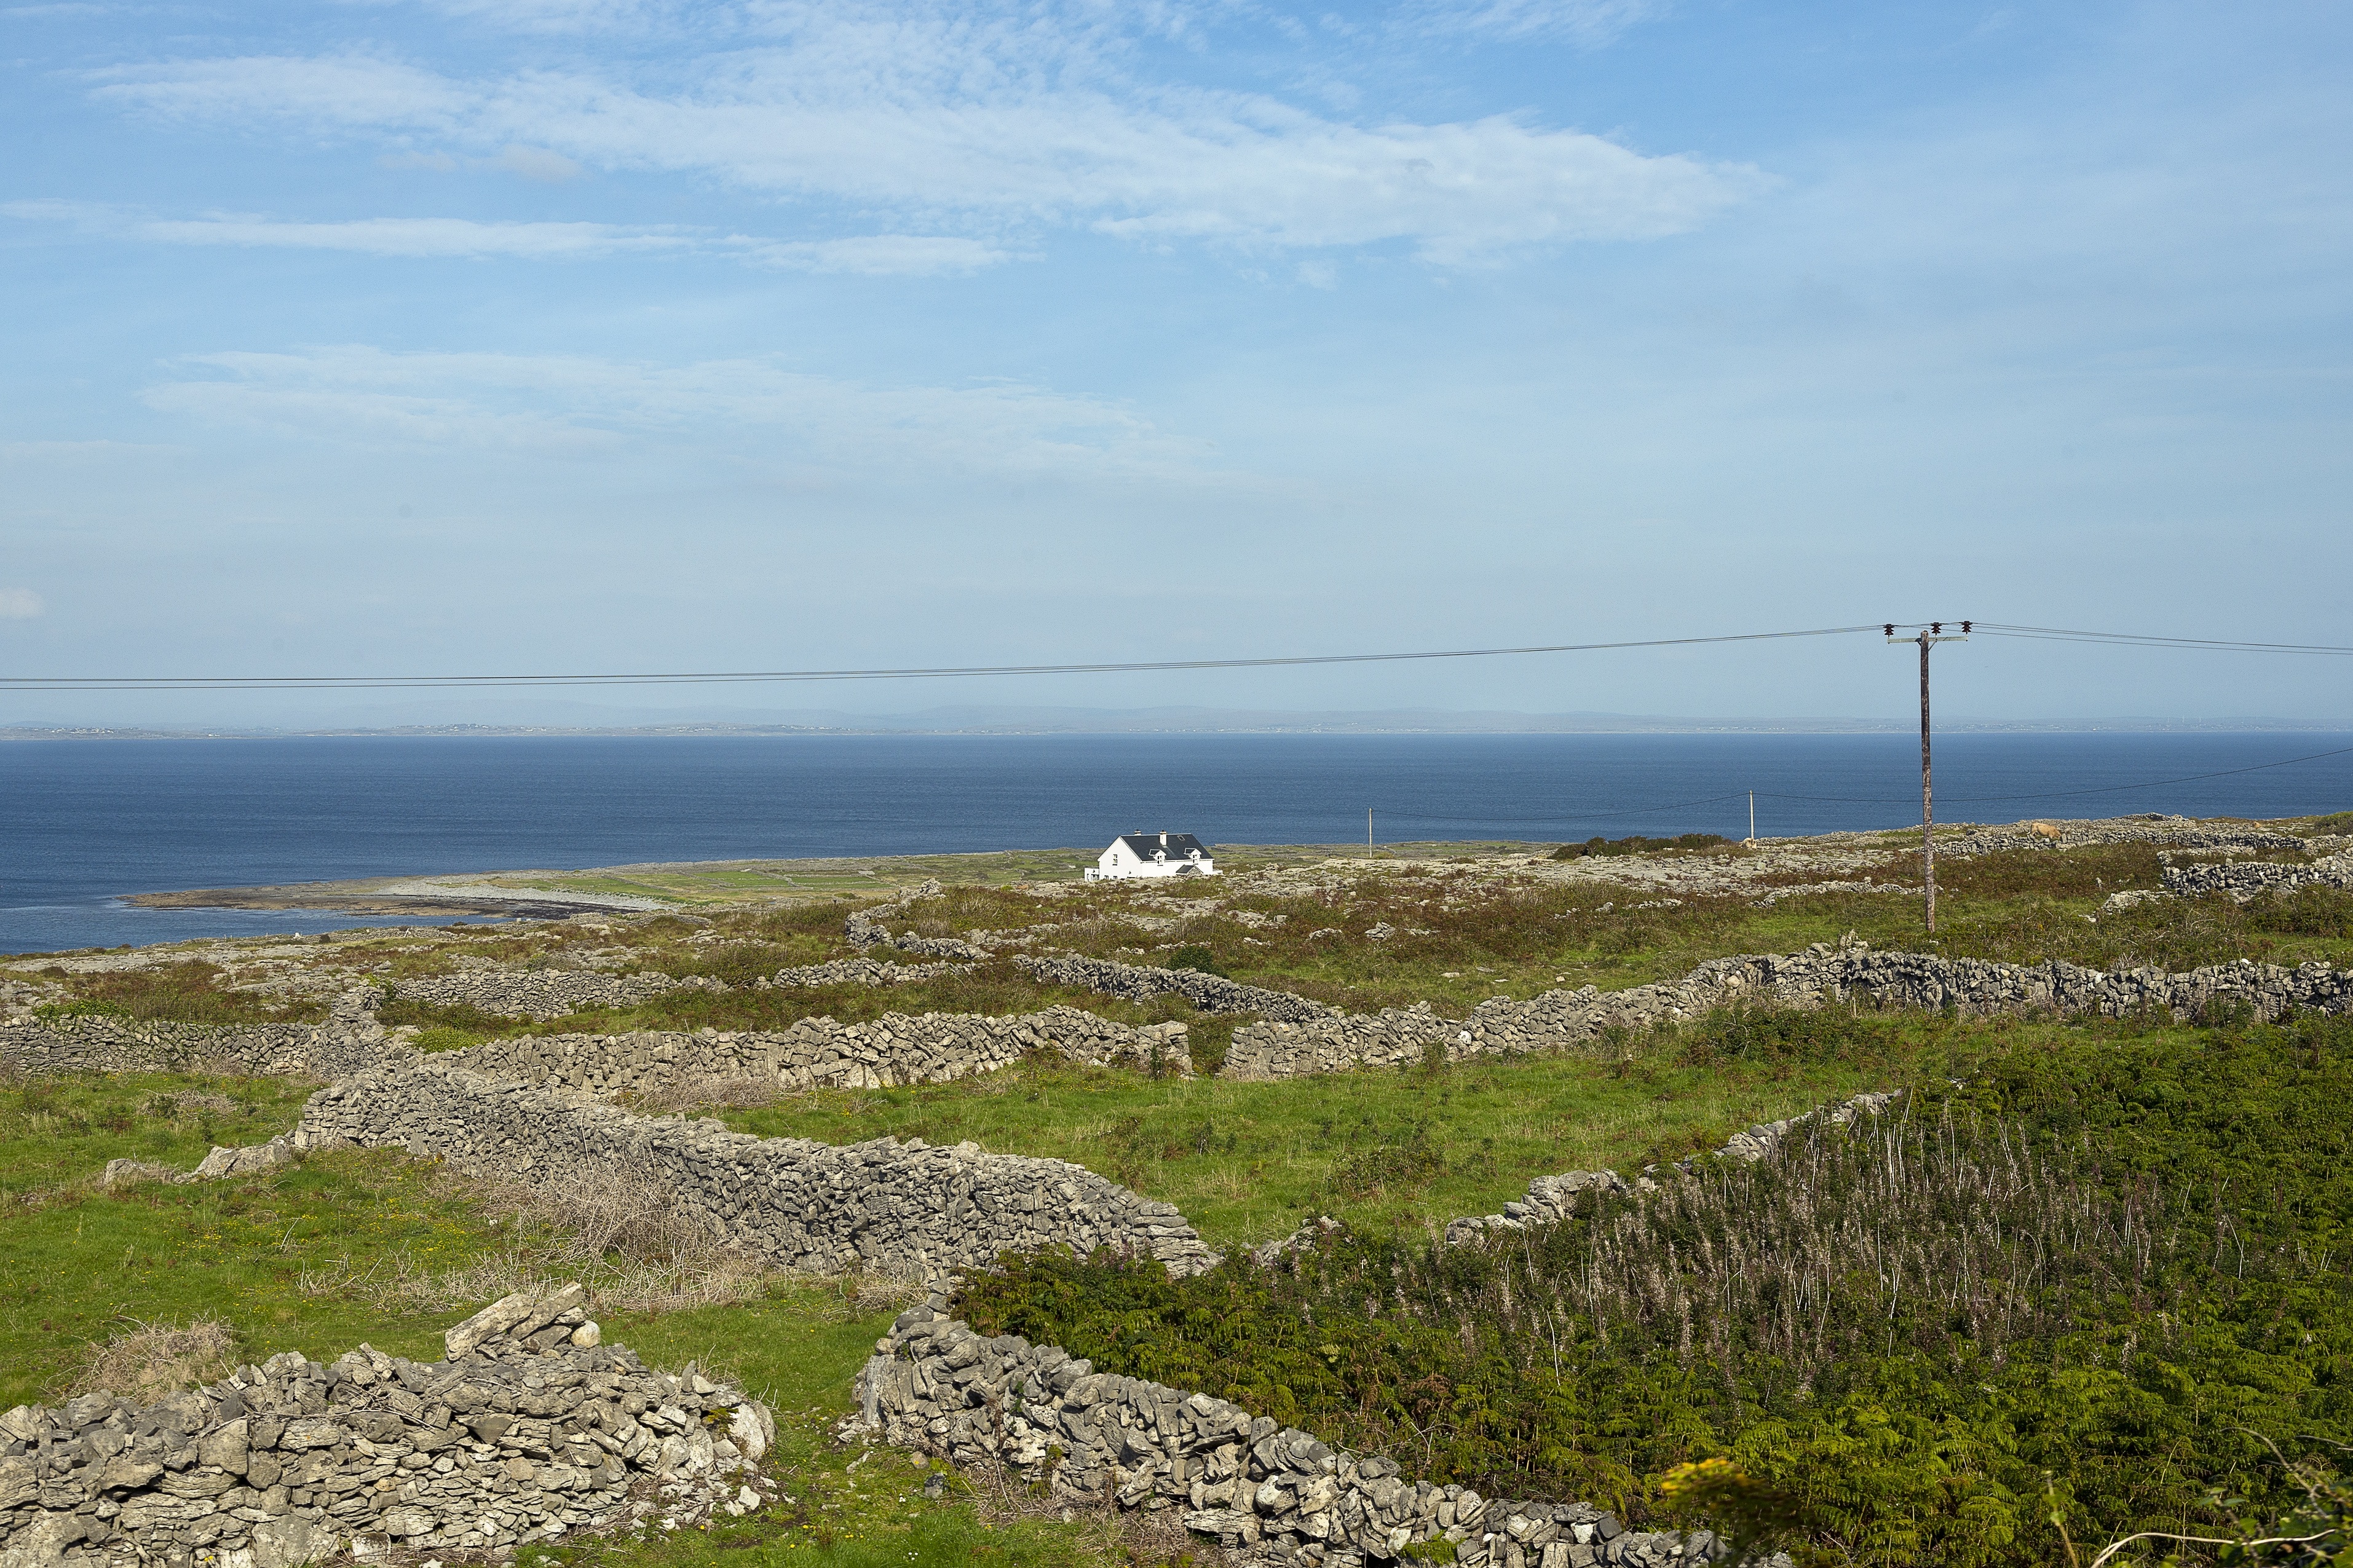
beach, sea, coast, ocean, horizon, marsh, mountain, house, hill, shore, wind, cliff, bay, reservoir, stone wall, terrain, wetland, habitat, ecosystem, cape, landform, aran islands, natural environment, geographical feature